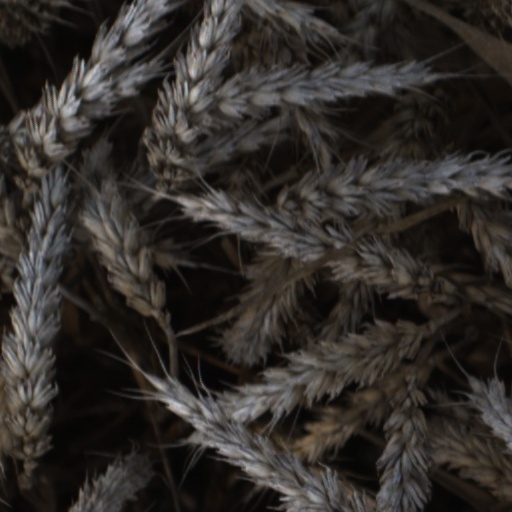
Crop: wheat